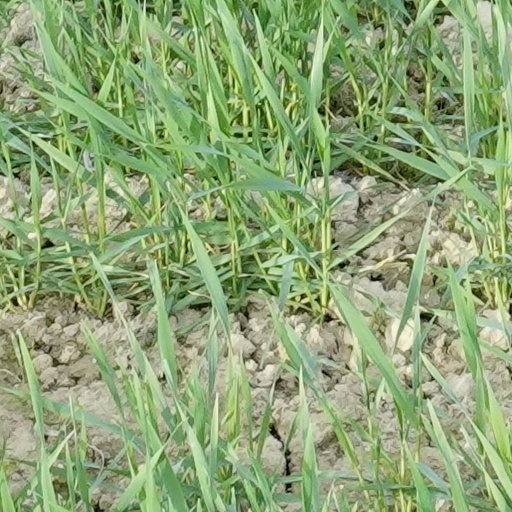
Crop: wheat